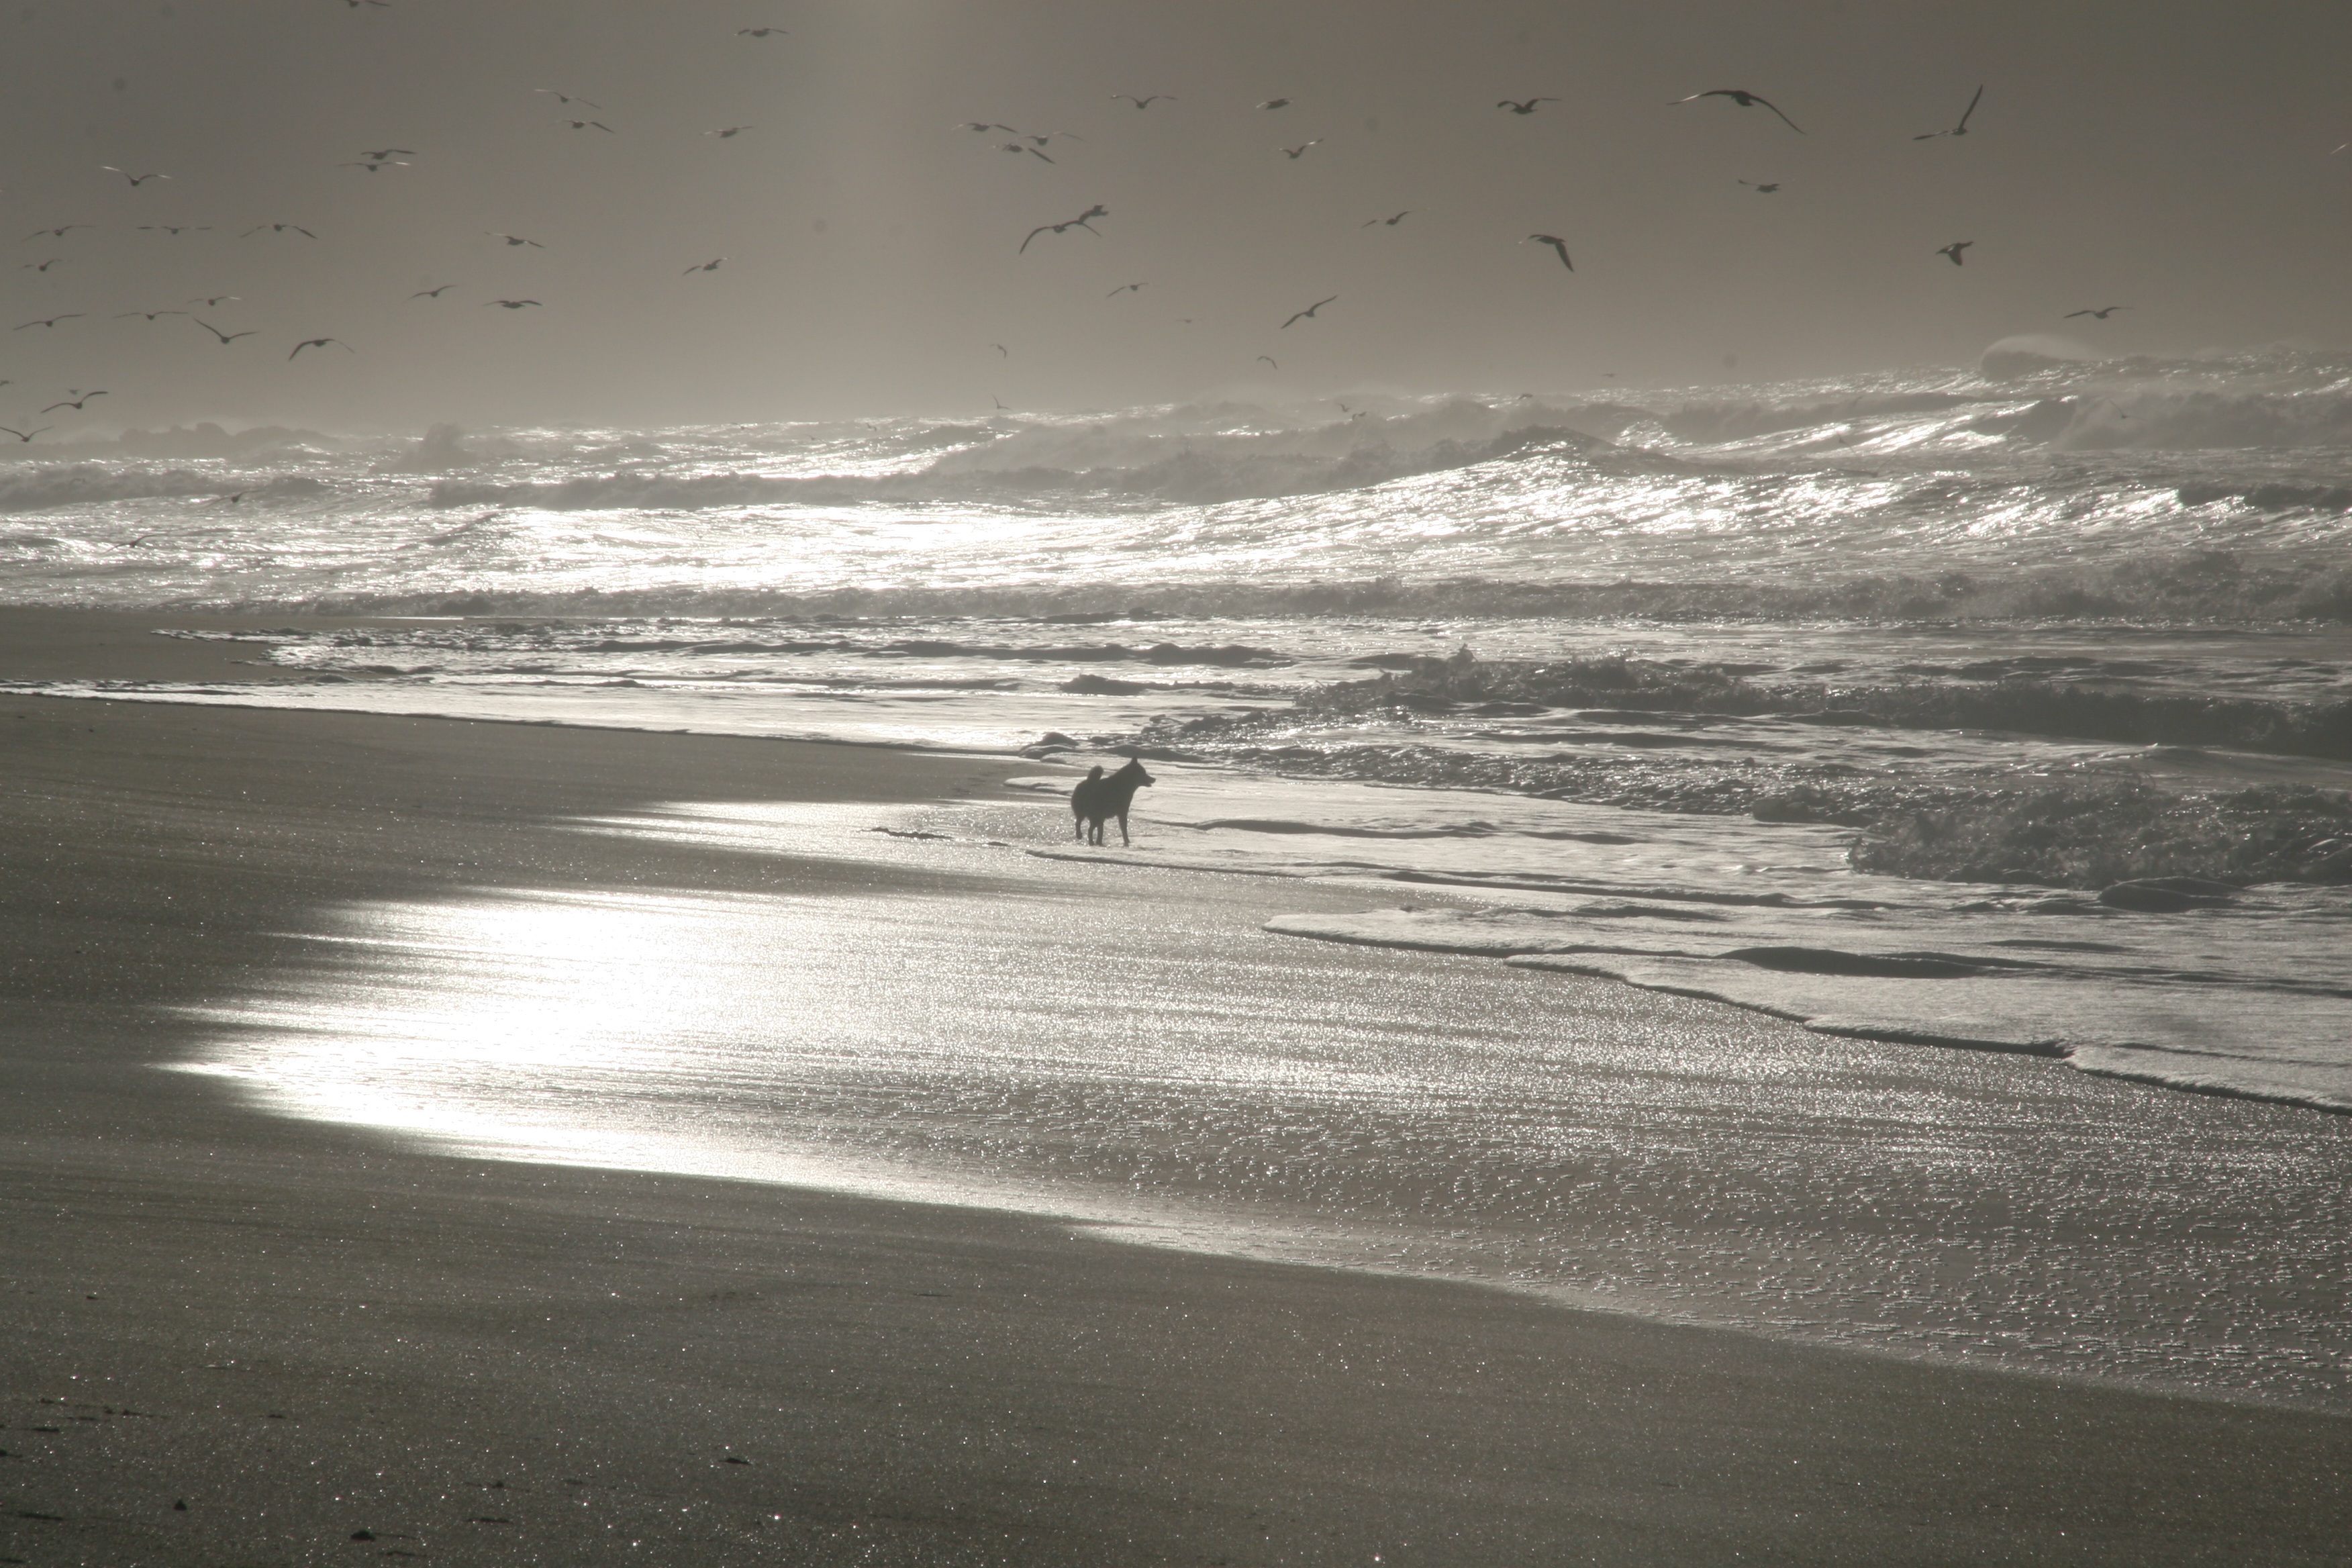
beach, sea, coast, sand, ocean, horizon, cloud, shore, wave, wind, freedom, monochrome, material, body of water, husky, galicia, mudflat, enjoy nature, wind wave